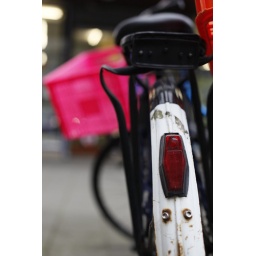
Using a shallow depth of field to blur out the basket in a blob of colour.